Gérard Toulouse

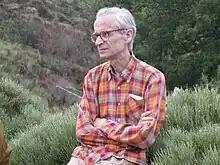

Gérard Marie Robert Toulouse (4 September 1939 – 7 August 2023) was a French theoretical physicist.